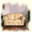
Label: couch